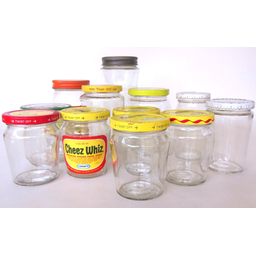
Label: glass